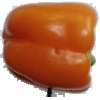
Label: orange_pepper